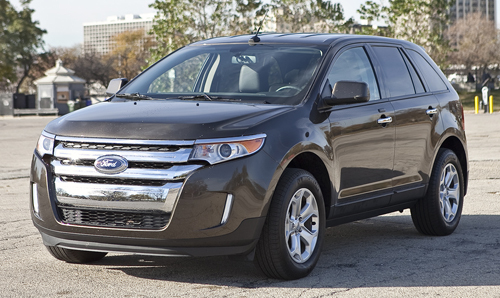
Car model: 2012 Ford Edge SUV